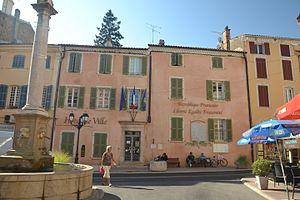
Mairie de Carcès
Carcès est une commune française située en pays de la Provence Verte dans le département du Var, en région Provence-Alpes-Côte d'Azur.